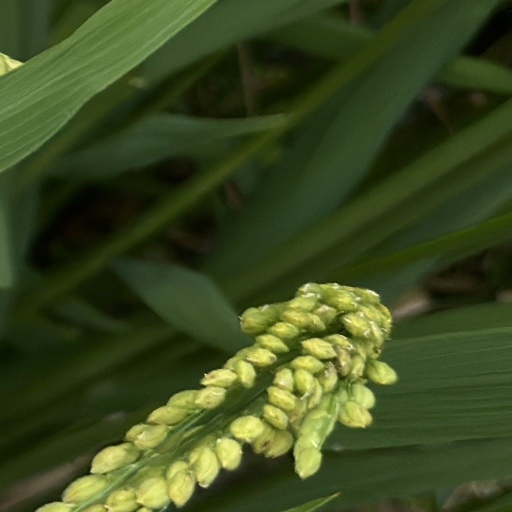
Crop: rice